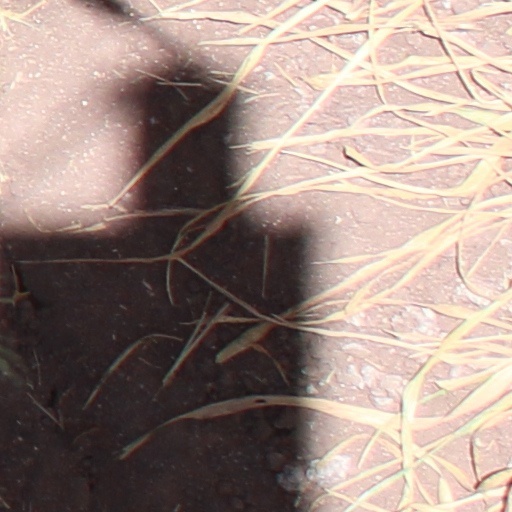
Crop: wheat